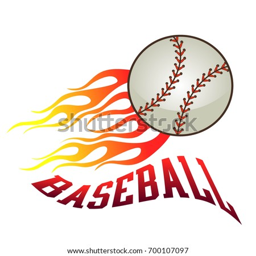
a flaming baseball ball on fire flying .